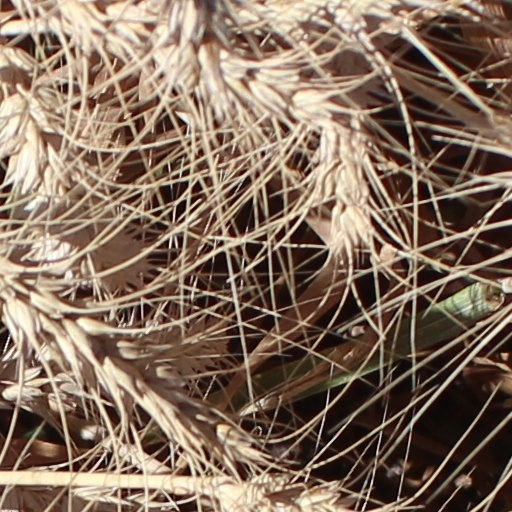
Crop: wheat